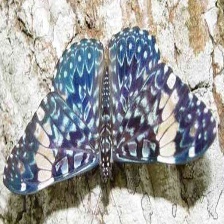
Species: RED CRACKER